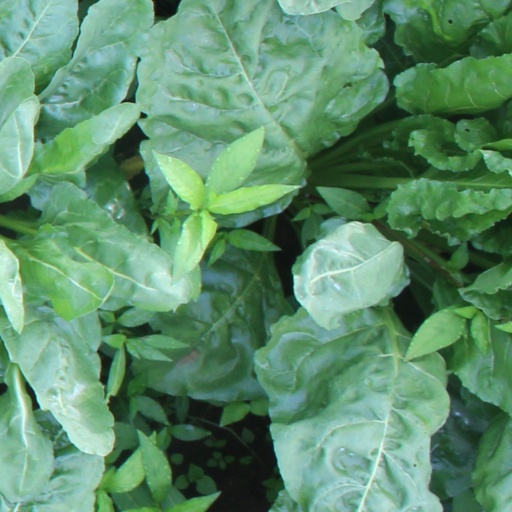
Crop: sugar beet